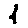
Label: 1